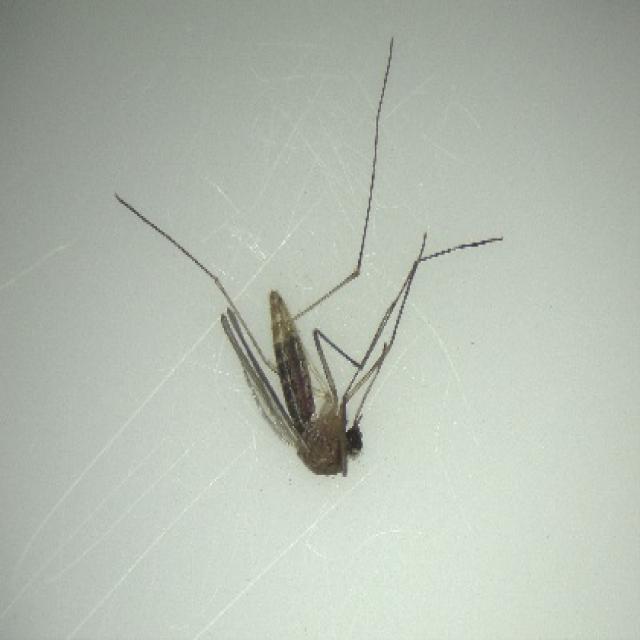
Species: culex_pipiens